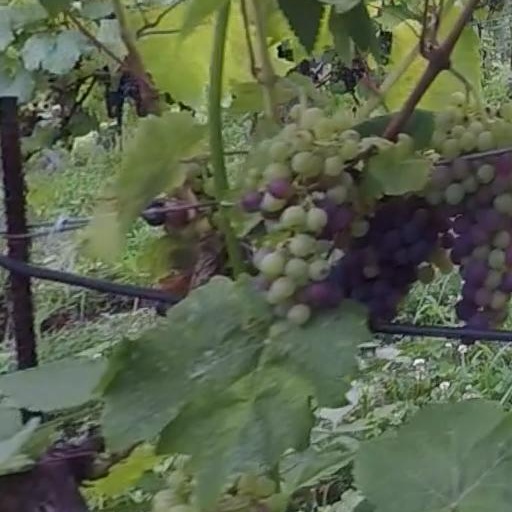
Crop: grape